Angelo Franzosi

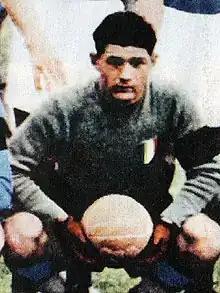
Franzosi in 1949

Angelo "Nani" Franzosi (7 November 1921 – 8 February 2010) was an Italian professional football player and manager. He played as a goalkeeper.